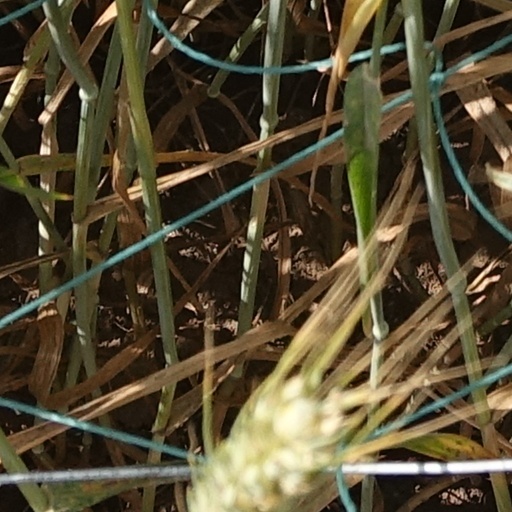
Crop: wheat